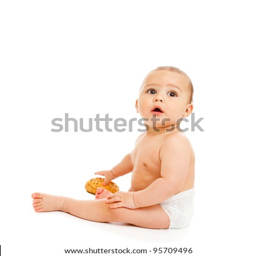
cute baby in diaper with a seeded bun in hand